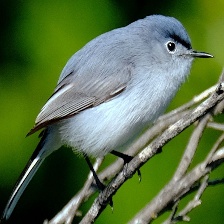
Species: BLUE GRAY GNATCATCHER
Scientific name: POLIOPTILA CAERULEA